Patrician Hall

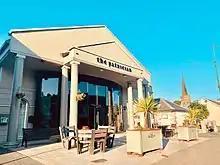
Main Street, Carrickmore, County Tyrone

The Patrician, otherwise known as The Patrician Hall, is a cultural, arts and entertainment venue in the village of Carrickmore, County Tyrone. It was built in 1962 as a means of raising money to build education facilities in the form of a primary and a post-primary school. The hall played host to many national and international stars including Liam Neeson, Roy Orbison, Val Doonican, The Wolfe Tones and The Dubliners . It was also very popular on the Irish Showband circuit throughout the 1960s and early 1970s. The venue continued to be used up until the millennium by local groups for events and fundraising.